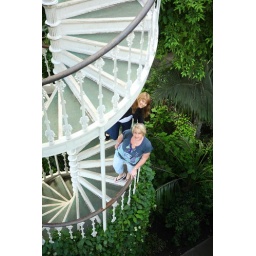
Downstairs in the tropical green house